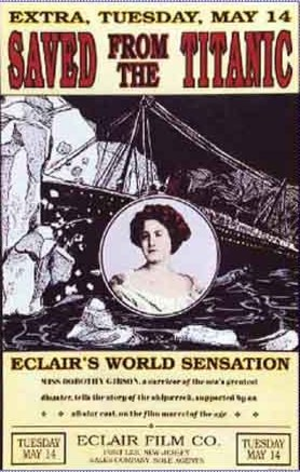
L’histoire des bourses de valeurs retrace les étapes de l'émergence d'espaces de valorisation des obligations, qui dominent ainsi jusqu'au milieu du XIXᵉ siècle, puis des actions. Auparavant, le financement des armements navals vénitiens et hollandais sous la forme d'actions reste une exception. Les obligations prennent leur essor dès le XVIIIᵉ siècle sur un marché déjà mondialisé, soutenu par les banques centrales et le Trésor public.
Le naufrage du Titanic a été une importante source d'inspiration pour le cinéma et la télévision. L'histoire de ce paquebot transatlantique ayant heurté un iceberg lors de sa traversée inaugurale et ayant fait naufrage dans l'Atlantique Nord a en effet entraîné la réalisation de plus de dix films, non seulement aux États-Unis et au Royaume-Uni, mais également en Allemagne et en Italie.
Titanic est un film catastrophe épique américain écrit, produit et réalisé par James Cameron, sorti en 1997. Intégrant à la fois des aspects historiques et fictionnels, le film est basé sur le récit du naufrage du RMS Titanic et met en vedette Leonardo DiCaprio et Kate Winslet.
Le Titanic est un paquebot transatlantique britannique qui fait naufrage dans l'océan Atlantique Nord en 1912 à la suite d'une collision avec un iceberg, lors de son voyage inaugural de Southampton à New York. Entre 1 490 et 1 520 personnes trouvent la mort, ce qui fait de cet événement l'une des plus grandes catastrophes maritimes survenues en temps de paix et la plus grande pour l'époque.
Saved from the Titanic est un film américain d'Étienne Arnaud sorti le 14 mai 1912. C'est le premier film à raconter l'histoire du Titanic. L'héroïne, Miss Dorothy est incarnée par Dorothy Gibson, qui se trouvait réellement à bord du paquebot. Le film est également sorti au Royaume-Uni deux mois plus tard, puis a disparu dans l'incendie des studios Éclair en mars 1914.